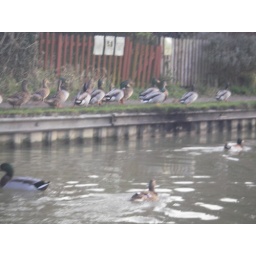
Lots of ducks swimming in the water